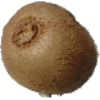
Label: kiwi